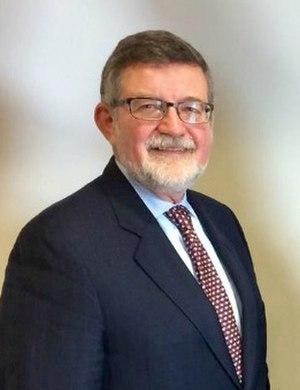
Christos Sirros
Laurier-Dorion est une circonscription électorale provinciale du Québec, située dans l'arrondissement Villeray–Saint-Michel–Parc-Extension à Montréal. Elle est nommée en l'honneur de Wilfrid Laurier et Antoine-Aimé Dorion.
Christos Sirros, né le 2 février 1948 à Athènes, est un homme politique québécois. Député à l'Assemblée nationale du Québec de 1981 à 2004, il est délégué général du Québec à l'étranger de 2004 à 2017.